Robarts Library

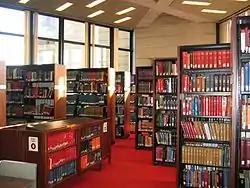
Interior shelving of the library

A 1974 article in the "Canadian Architect" magazine outlines the library's significance to serving a campus community the size of a town, as well as by being a central storage for humankind's recorded thoughts and inspiration. The library was initially intended for use by graduate students only, but following a student protest that included an illegal occupation of the building, undergraduate students were also granted access. The library's initial design was for a mechanical book conveyor belt system to allow for faster collection by library staff, who would then send books downstairs for pickup. After Robarts was opened to all students, the conveyor system was discarded, although the tracks used by the conveyor system are still visible above the shelves. The library is open only to current students, faculty, and staff, external researchers, associate members, and alumni with paid privileges, as well as members of the University of Toronto School community. It is closed to members of the public.